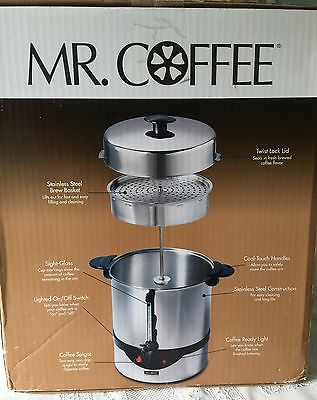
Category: coffee maker